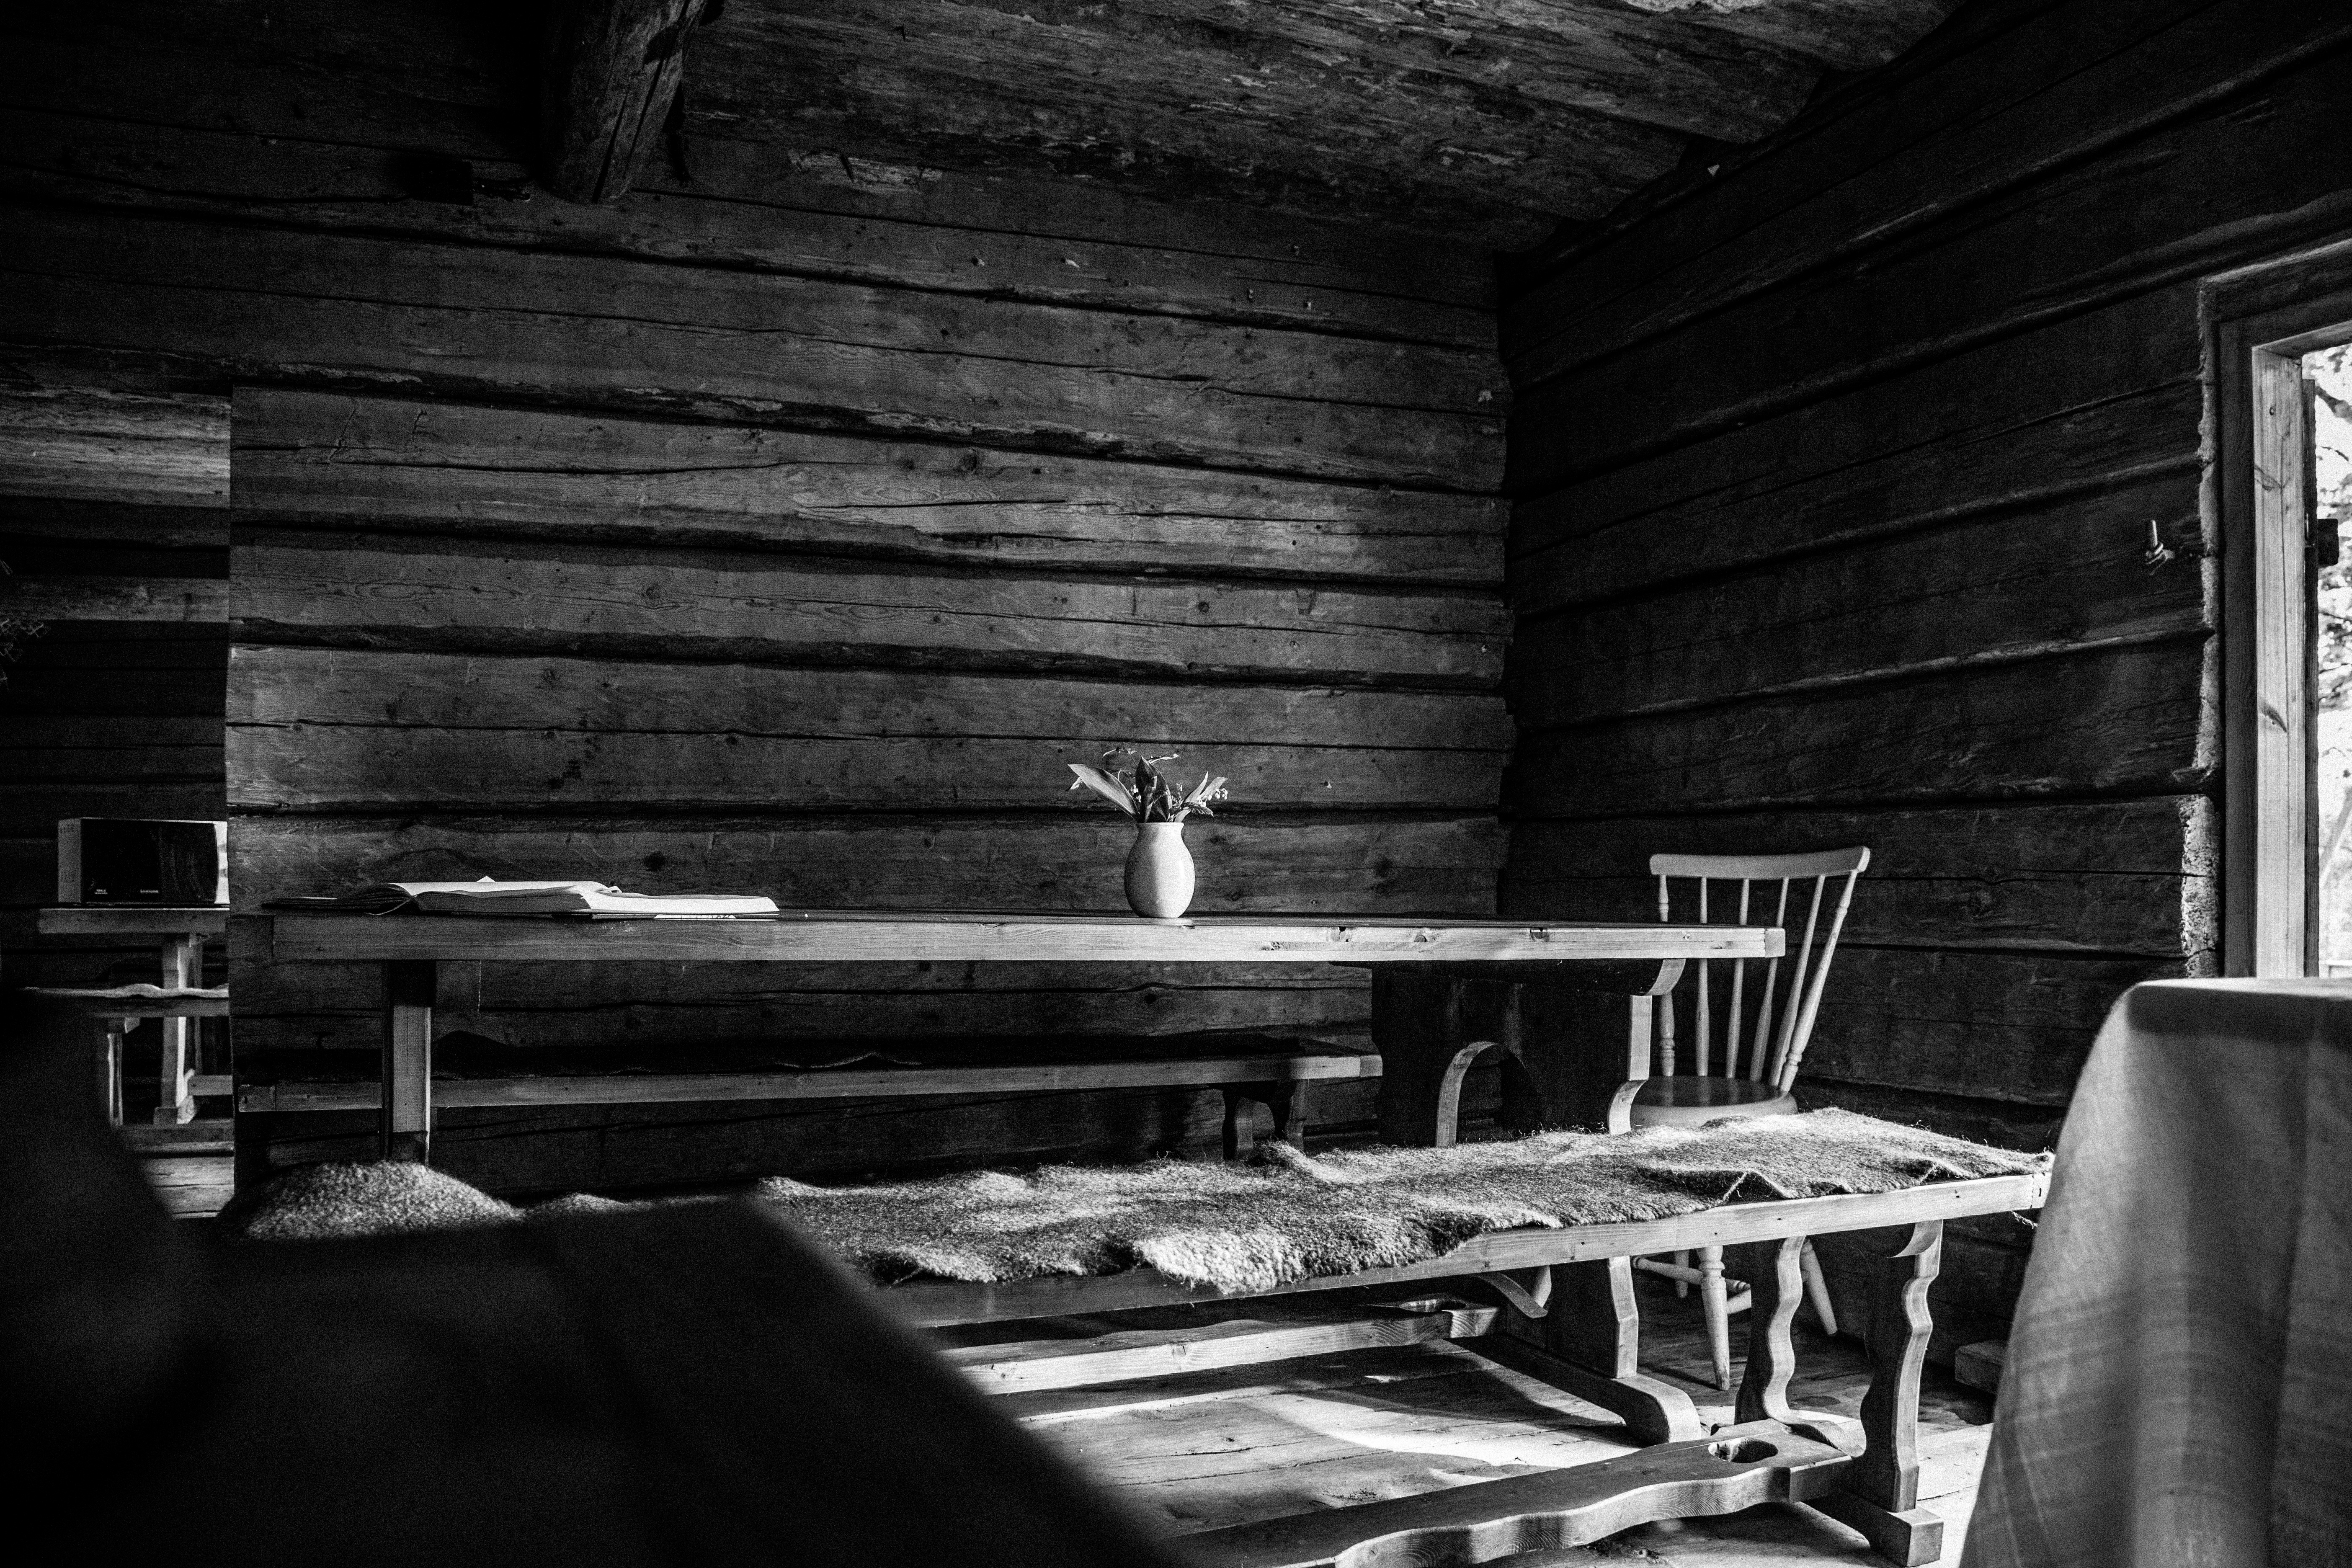
nature, black and white, plant, wood, white, photography, house, bloom, time, valley, aroma, bell, bouquet, natural, small, darkness, black, room, monochrome, flora, season, interior design, old house, fragrant, elegance, fragility, lily of the valley, monochrome photography